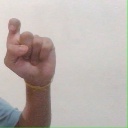
अक्षर: इ